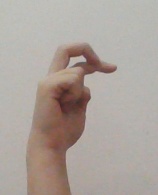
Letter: zay